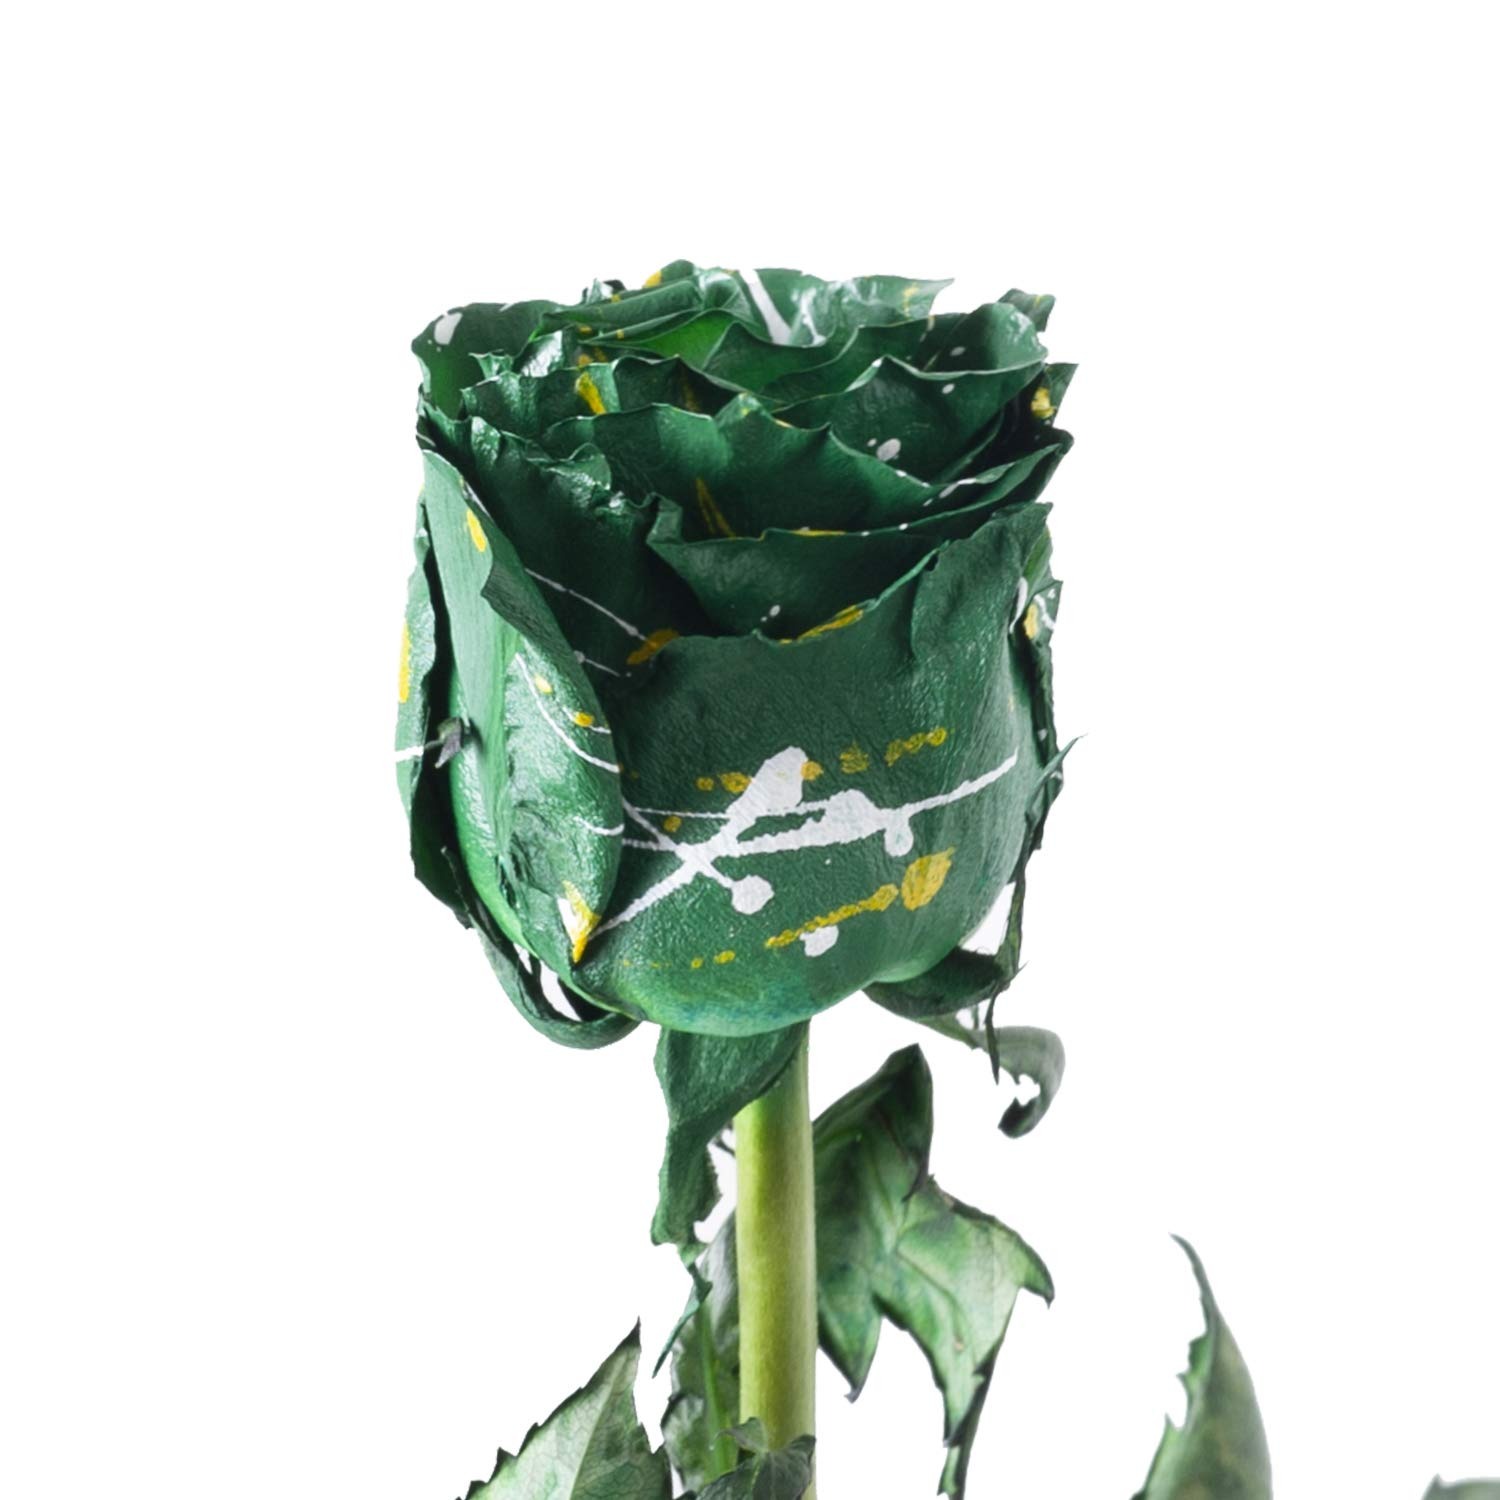
Item Name: Zelda Confetti Painted Roses 50 cm - 50 Stems
Bullet Point 1: Cut and shipped directly from our farm upon order
Bullet Point 2: Stem Length (Approximation): 50 cm / 20 in Approx. bloom size: 5 cm / 2 in
Bullet Point 3: Available All year round Shipped from Ecuador
Bullet Point 4: Suggested Delivery Date is 2 to 3 days before your event
Bullet Point 5: Average vase life with proper care and handling, approximately 7 days
Value: nan
Unit: None

Price: 114.98